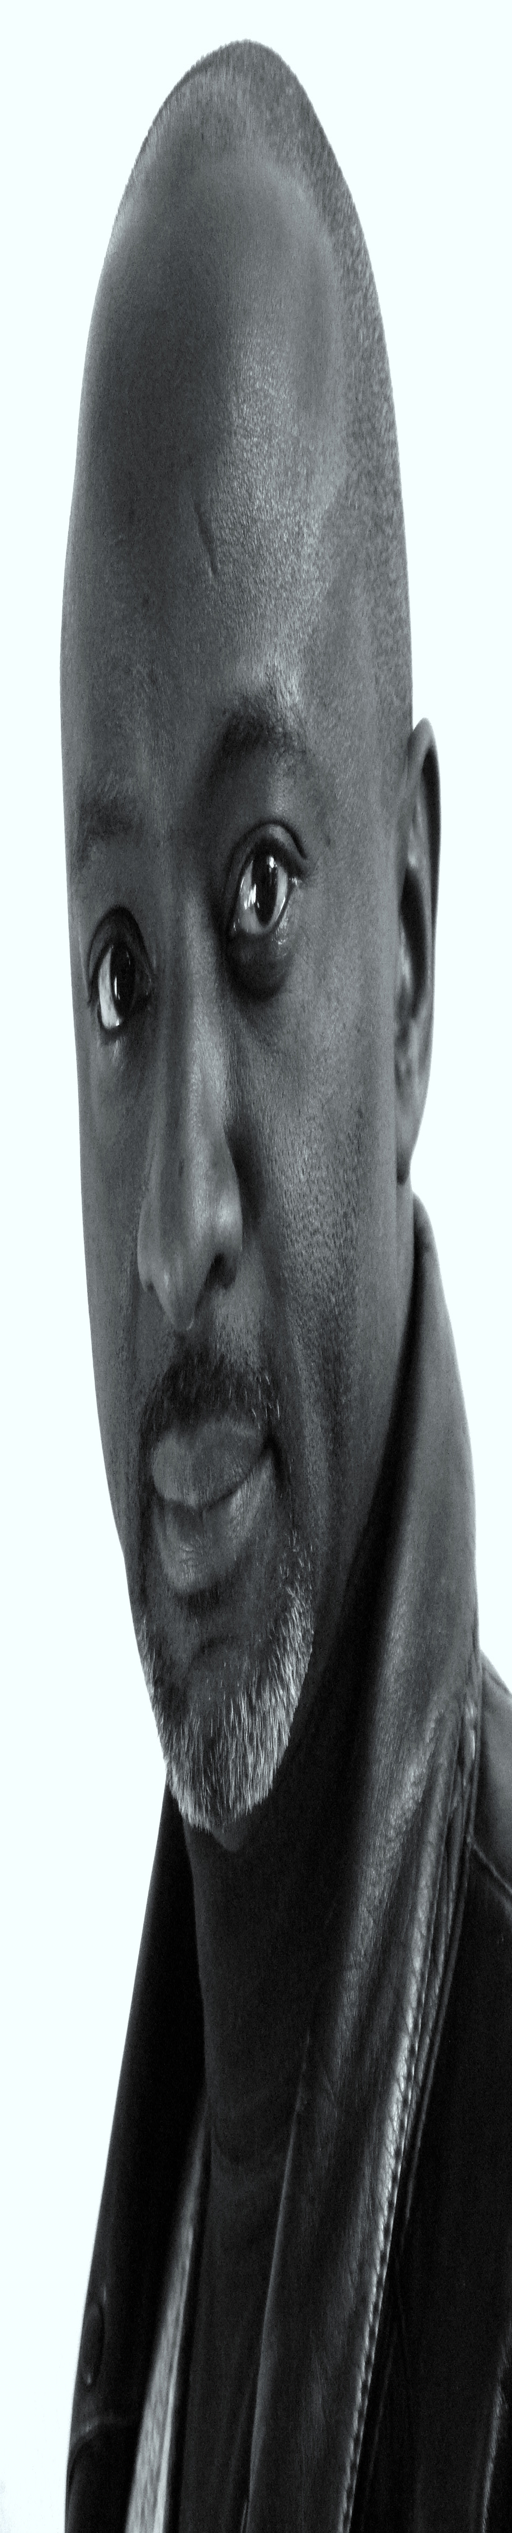
man on a mission --